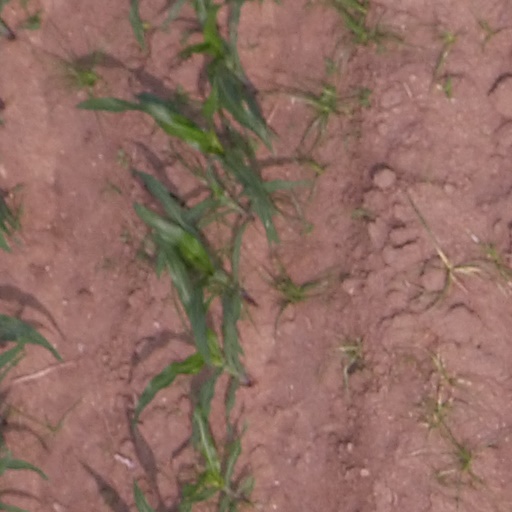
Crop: maize; corn